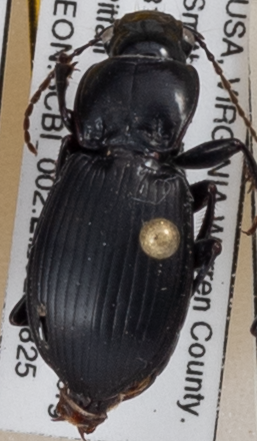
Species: Cyclotrachelus sigillatus
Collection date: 2022-08-25
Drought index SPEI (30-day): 1.082
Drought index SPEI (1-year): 0.9
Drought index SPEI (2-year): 0.8